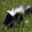
Label: skunk